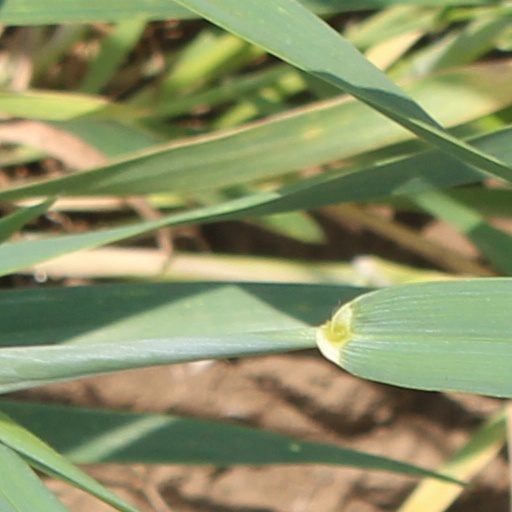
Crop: wheat